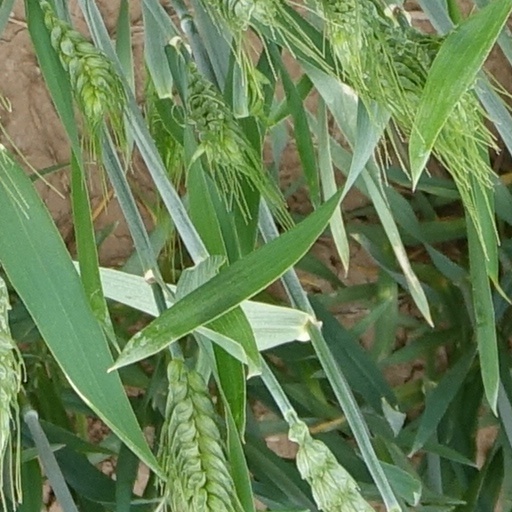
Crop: wheat